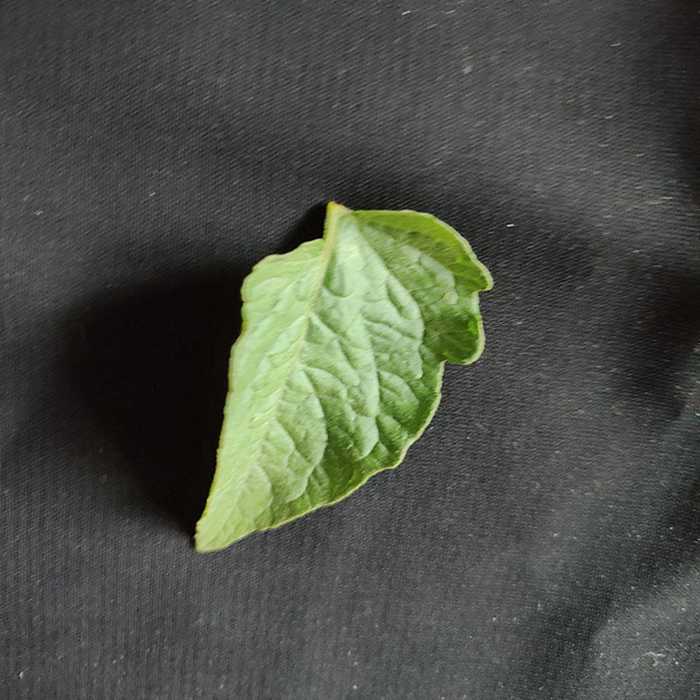
Plant: Tomato
Label: Tomato Fresh leaf